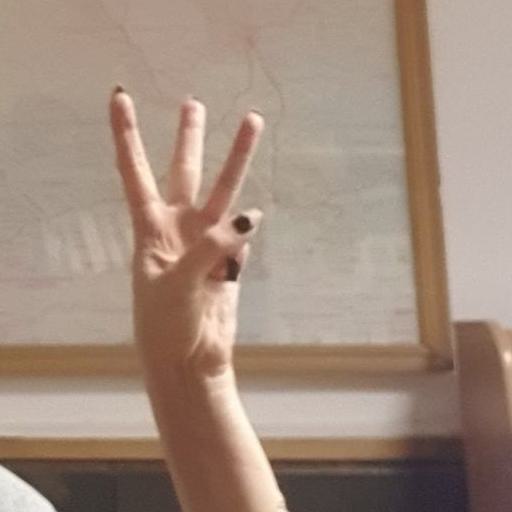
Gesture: three